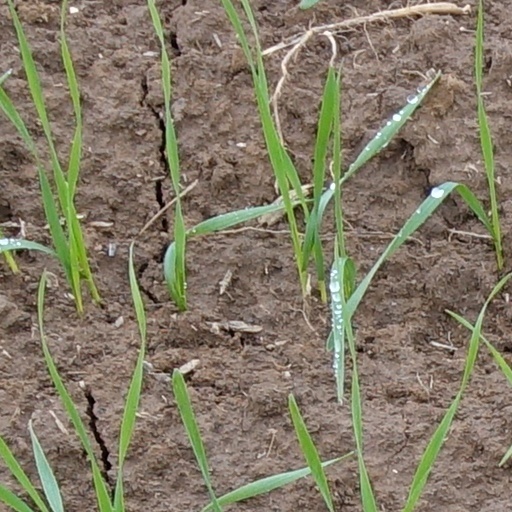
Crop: wheat